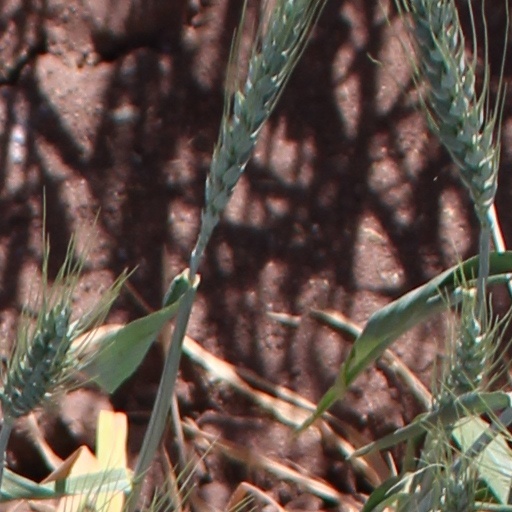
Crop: wheat